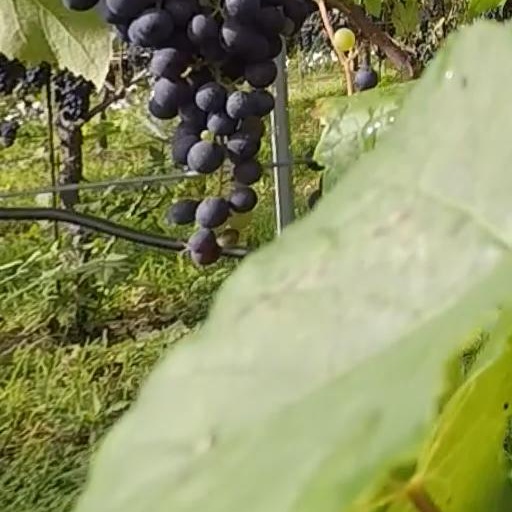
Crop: grape